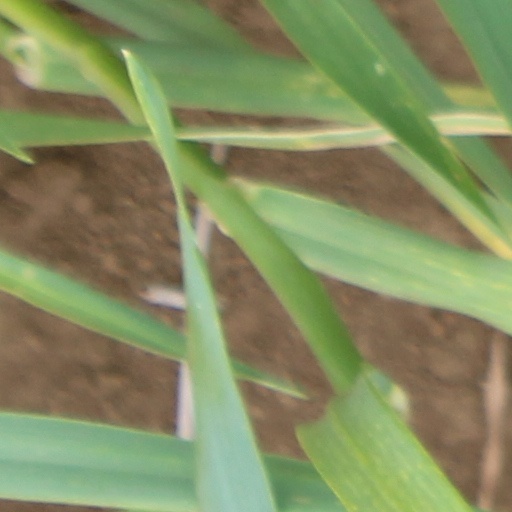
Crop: wheat